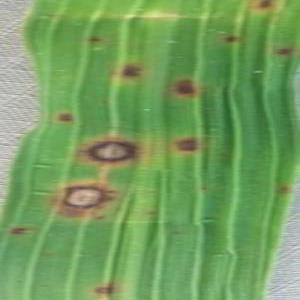
Disease: Brownspot